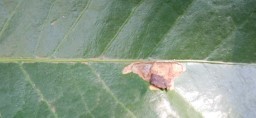
Label: Miner